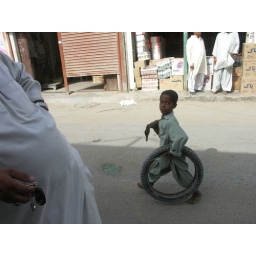
A boy confidently rolls a tire down the long maket street selling Iranian goods in Gwadar, Baluchistan, Pakistan.